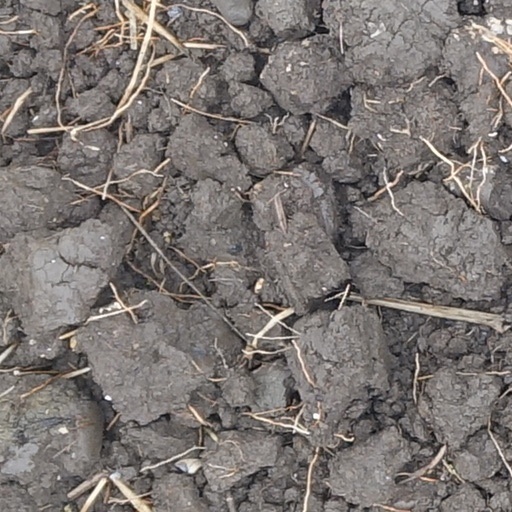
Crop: wheat